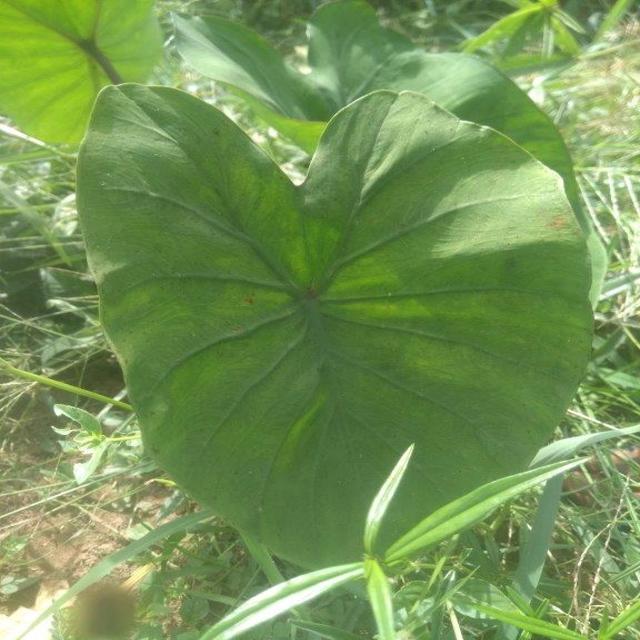
Label: Healthy